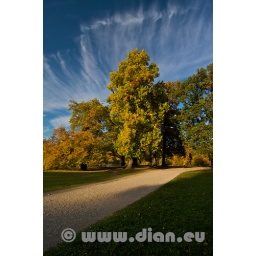
on a sunny autumn day 2008, the clouds showed great creativity in painting the sky